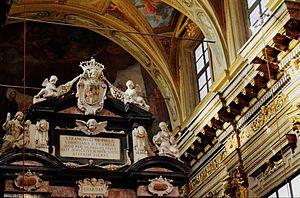
L'architecture baroque à Turin correspond à une période architecturale allant de la deuxième moitié du XVIᵉ siècle à la fin du XVIIᵉ siècle. La ville de Turin conserve aujourd'hui encore le caractère qu'a voulu lui donner le duc de Savoie Emmanuel-Philibert, qui, en 1562, transféra sa capitale de Chambéry à Turin et dut, à une époque où l'absolutisme commençait à s’épanouir, faire le choix d'une architecture affirmant l'autorité de l'État et du monarque. Les façades des palais sont ici beaucoup plus sobres et rigoureuses qu'à Rome. Le baroque est ici rationnel et donne à la ville un air de gravité.